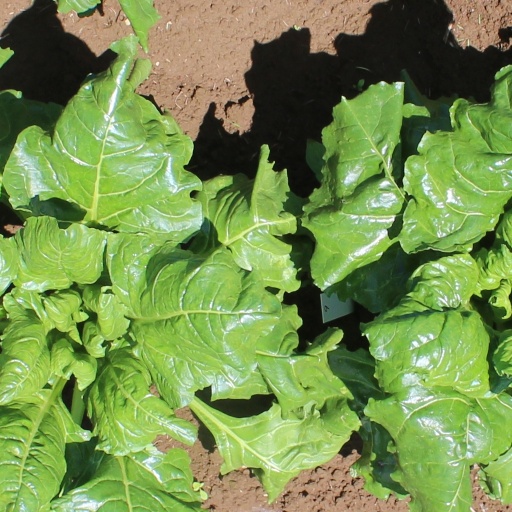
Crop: sugar beet